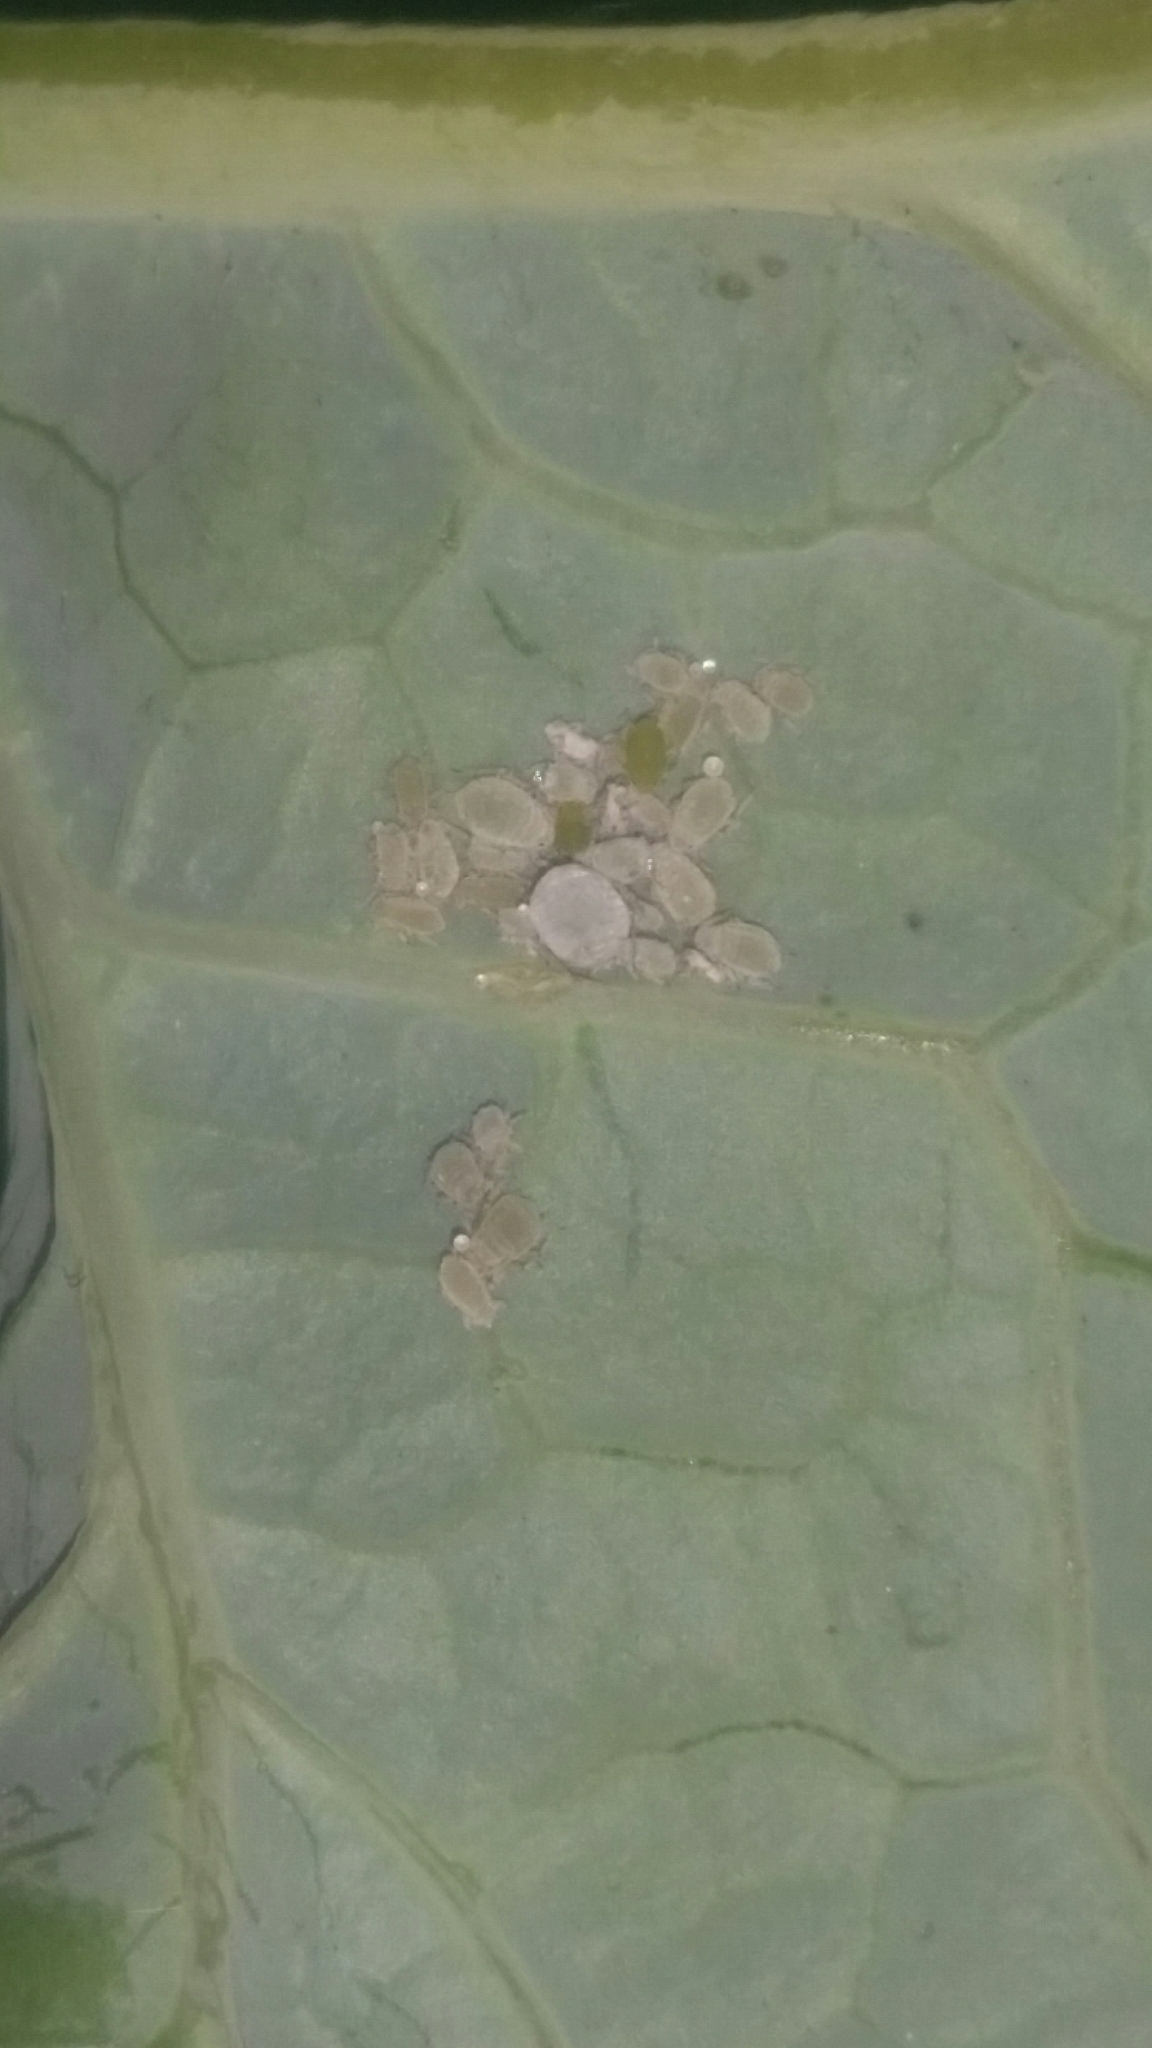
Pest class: cabbage_aphid